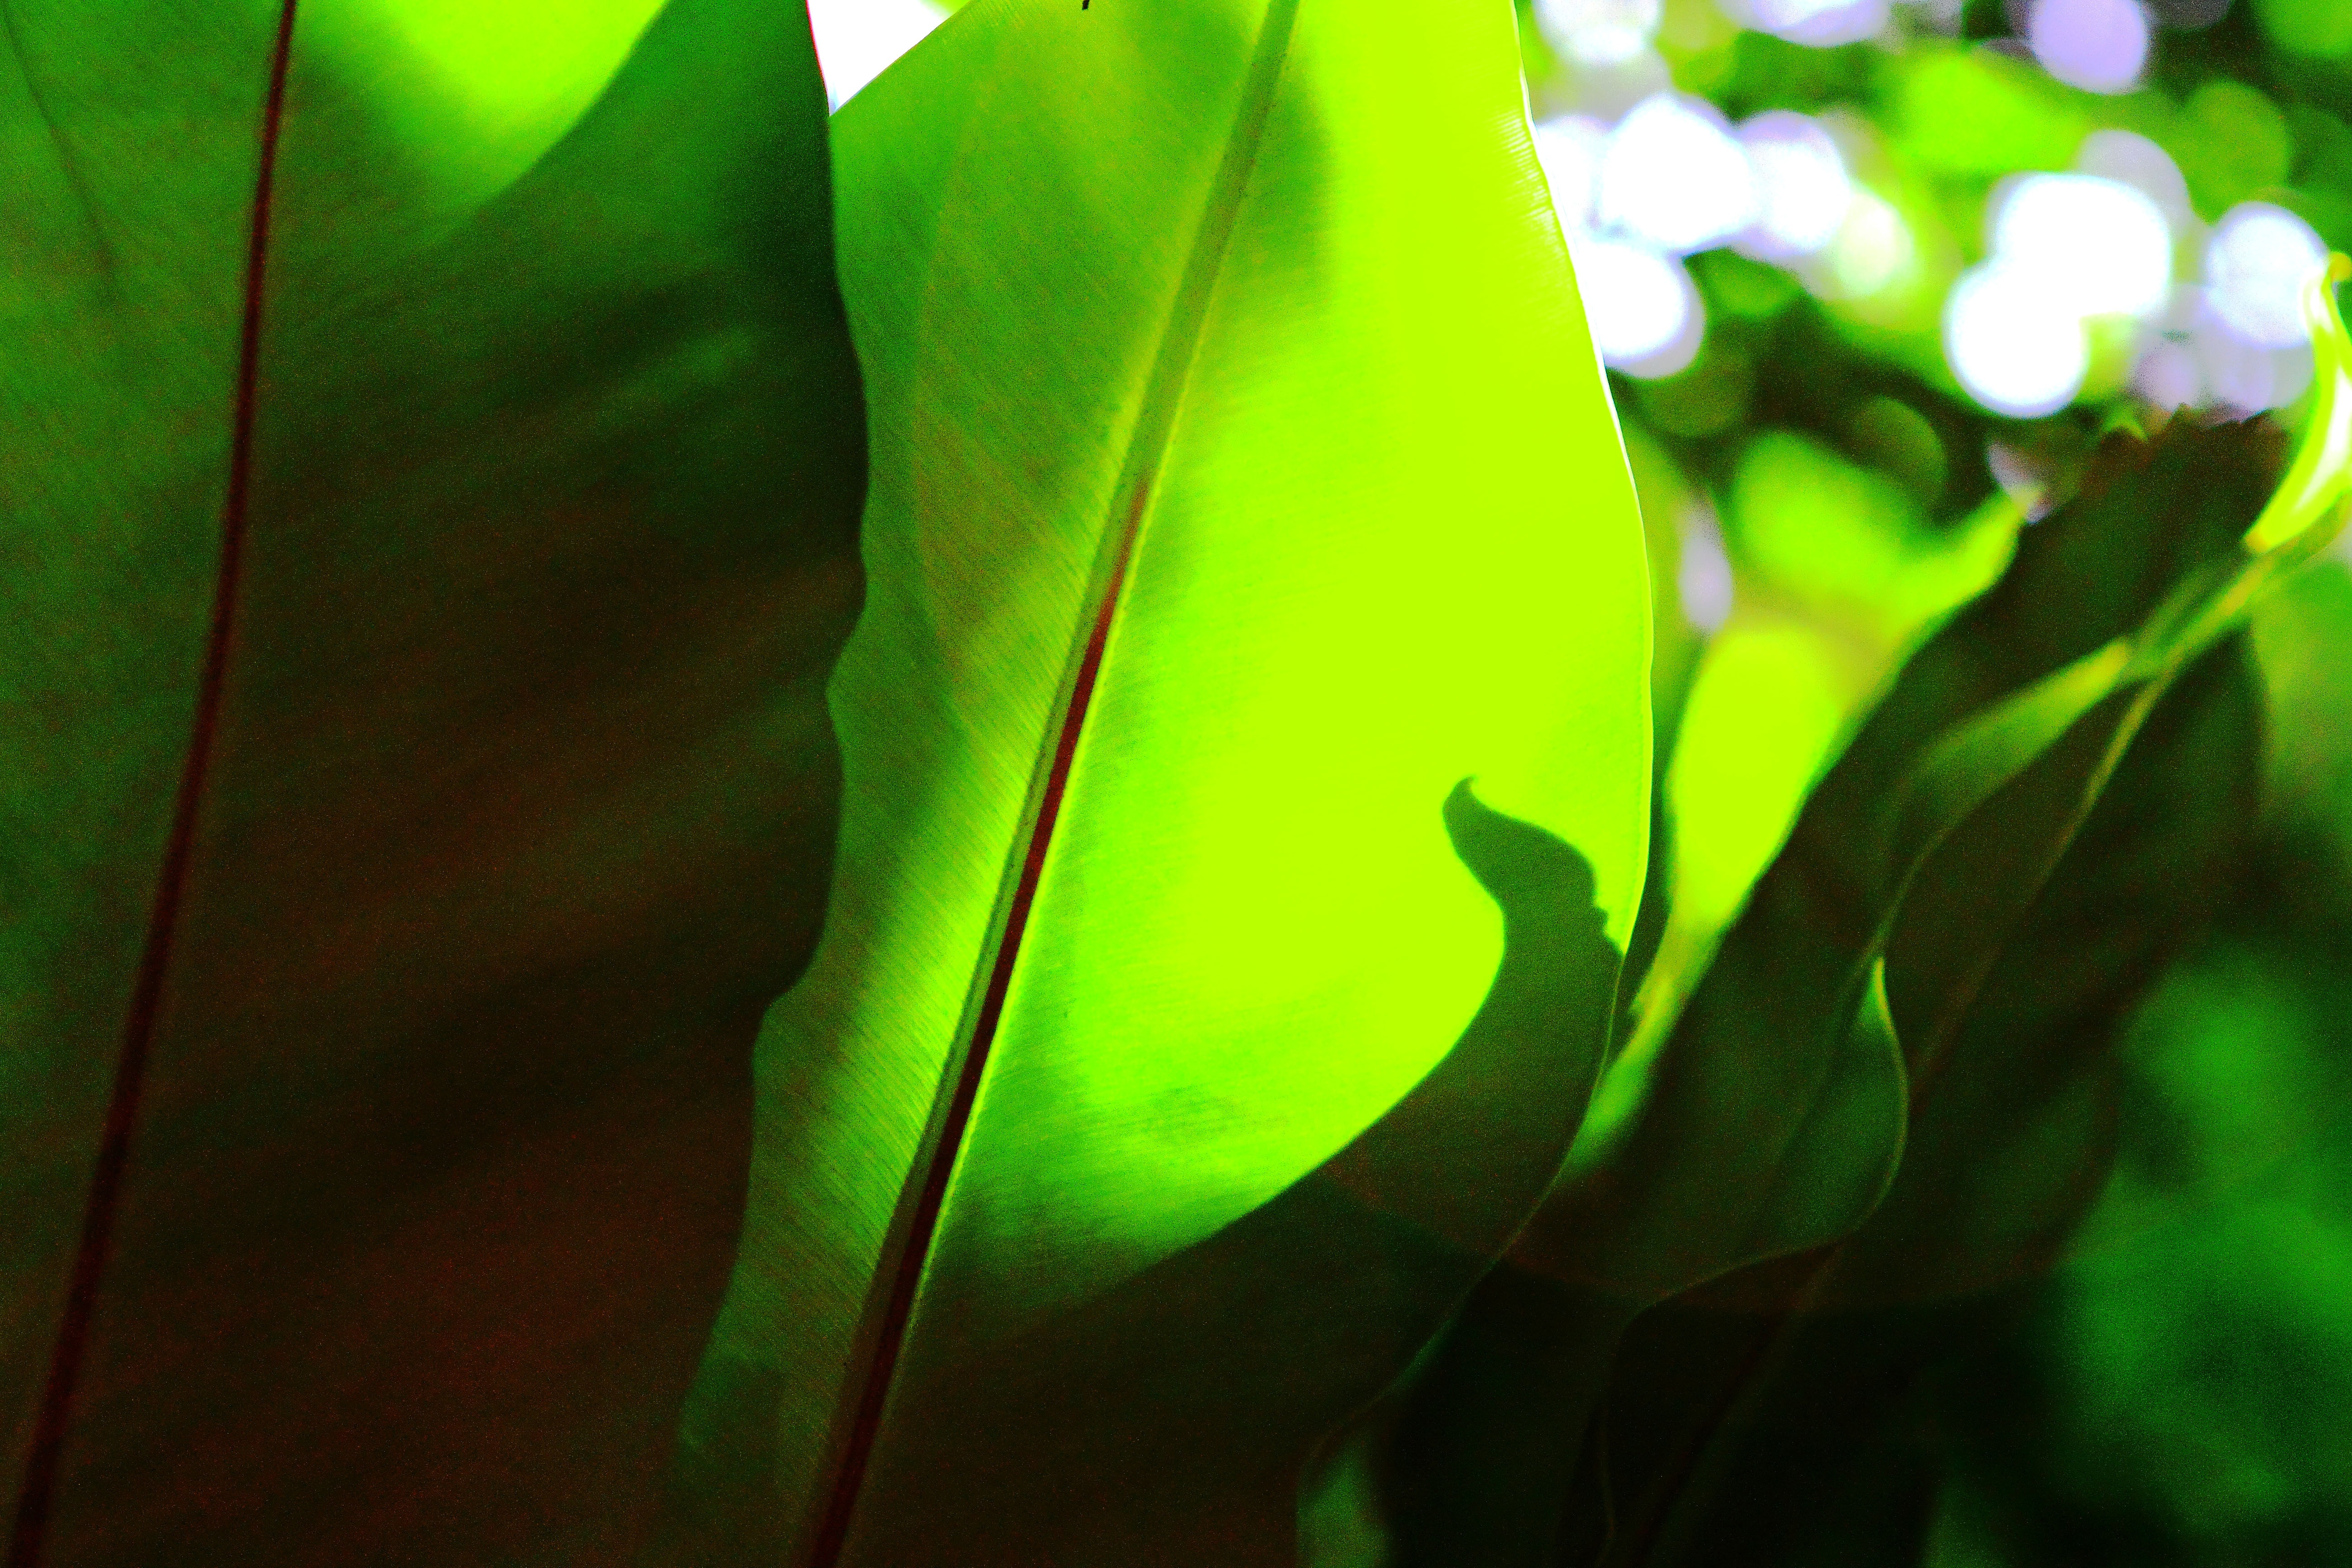
nature, forest, grass, branch, light, growth, plant, sunlight, leaf, flower, petal, summer, environment, foliage, spring, green, palm, lush, natural, fresh, colorful, yellow, garden, flora, botanical, life, freshness, ecology, close up, leaves, bright, vibrant, organic, macro photography, green leaf, green leaves, plant stem